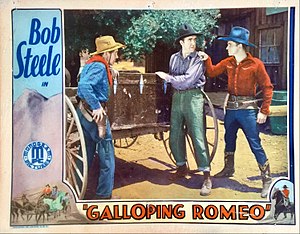
Ernie Adams
Ernie Adams var en amerikansk stumfilmskuespiller. Han medvirkede i over 400 film fra 1919 – 1948.